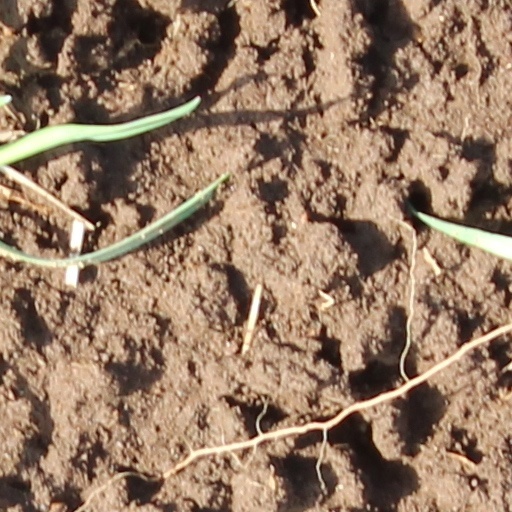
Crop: wheat